El mudo (film)

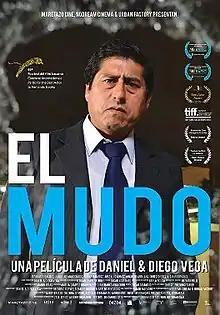
Film poster

El mudo is a 2013 black comedy-drama film co-written and directed by Diego Vega and Daniel Vega. It was screened in the Contemporary World Cinema section at the 2013 Toronto International Film Festival.